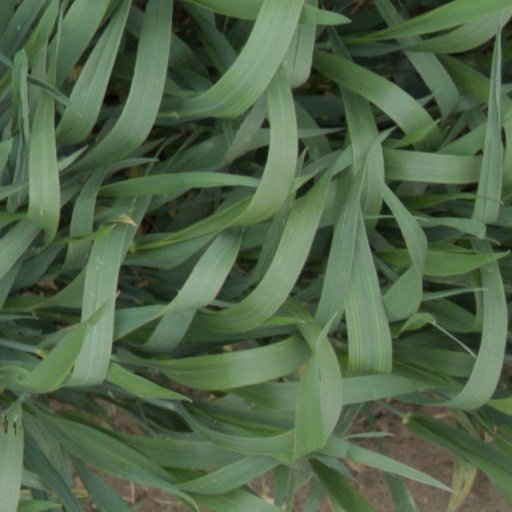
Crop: wheat